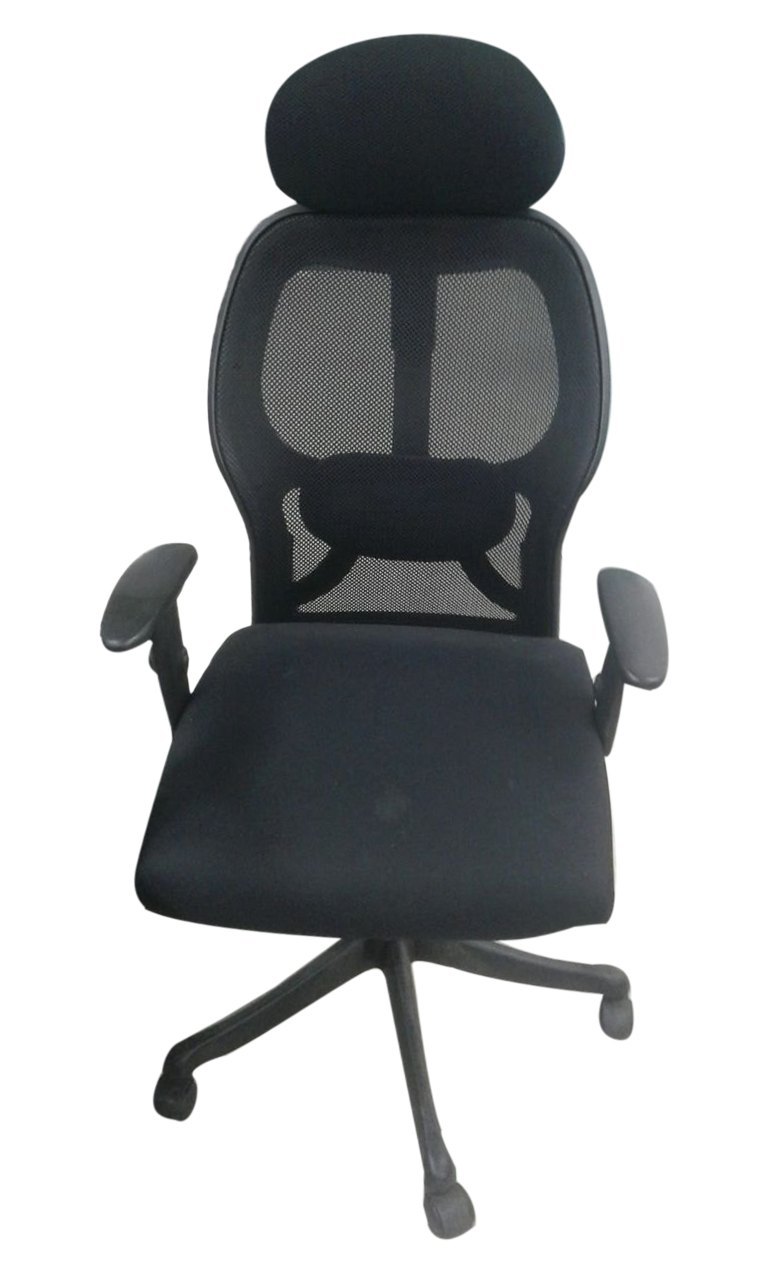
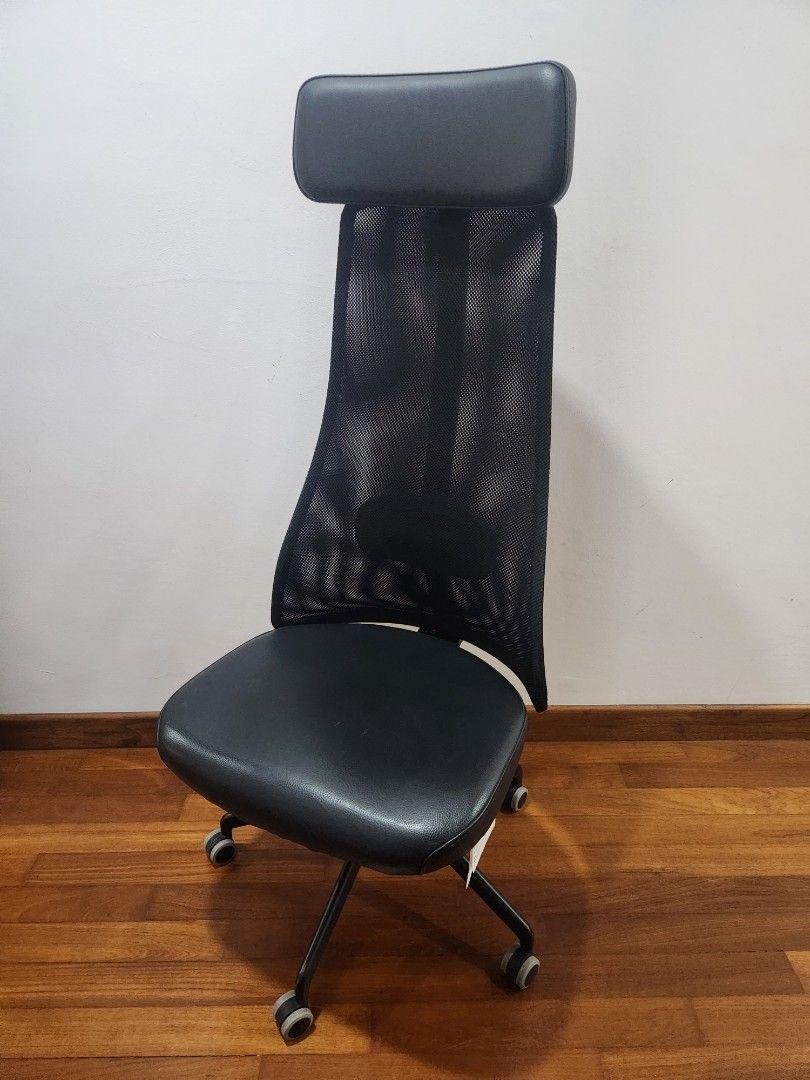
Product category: items_chair
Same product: no